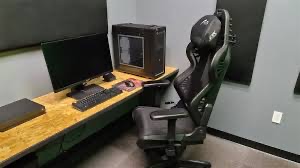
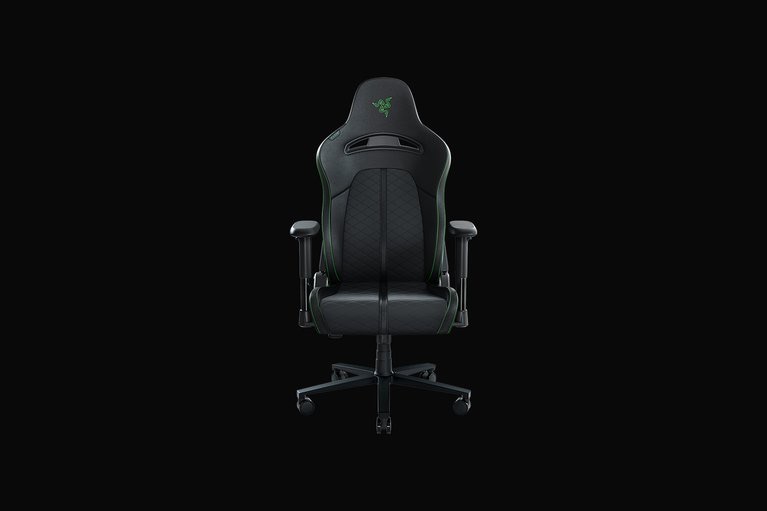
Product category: items_chair
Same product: no